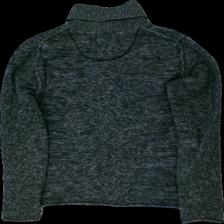
View: back
Type: Sweater
Category: Ladies
Brand: Not in the list
Colors: Grey, Black
Material: 53% ull 47% nylon
Pattern: Other
Cut: Turtle neck
Season: All
Stains: Minor
Damage: smutsigt och luddigt
Damage location: top center
Damage 2: nopprigt
Damage 2 location: middle left
Damage 3: nopprigt
Damage 3 location: middle right
Price range: <50
Recommended usage: Export
Description: sweater med hög hals